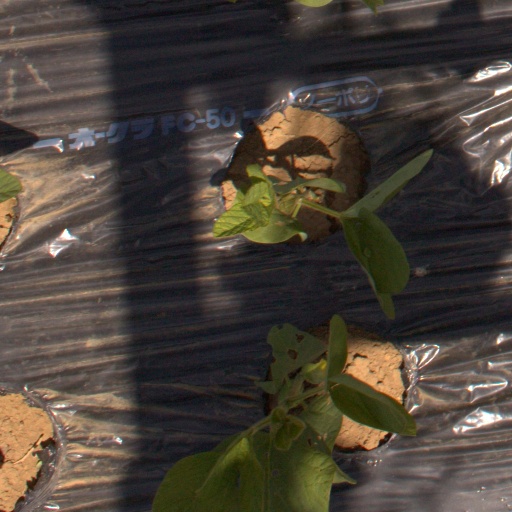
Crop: Jerusalem artichoke